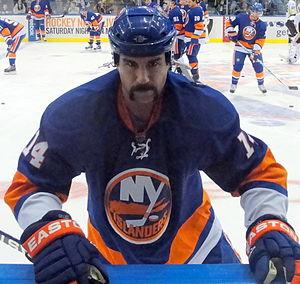
Trevor Gillies est un joueur professionnel canadien de hockey sur glace. Il évolue au poste d'ailier gauche.